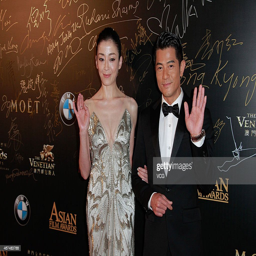
actors walk the red carpet during awards .